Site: brandenburg
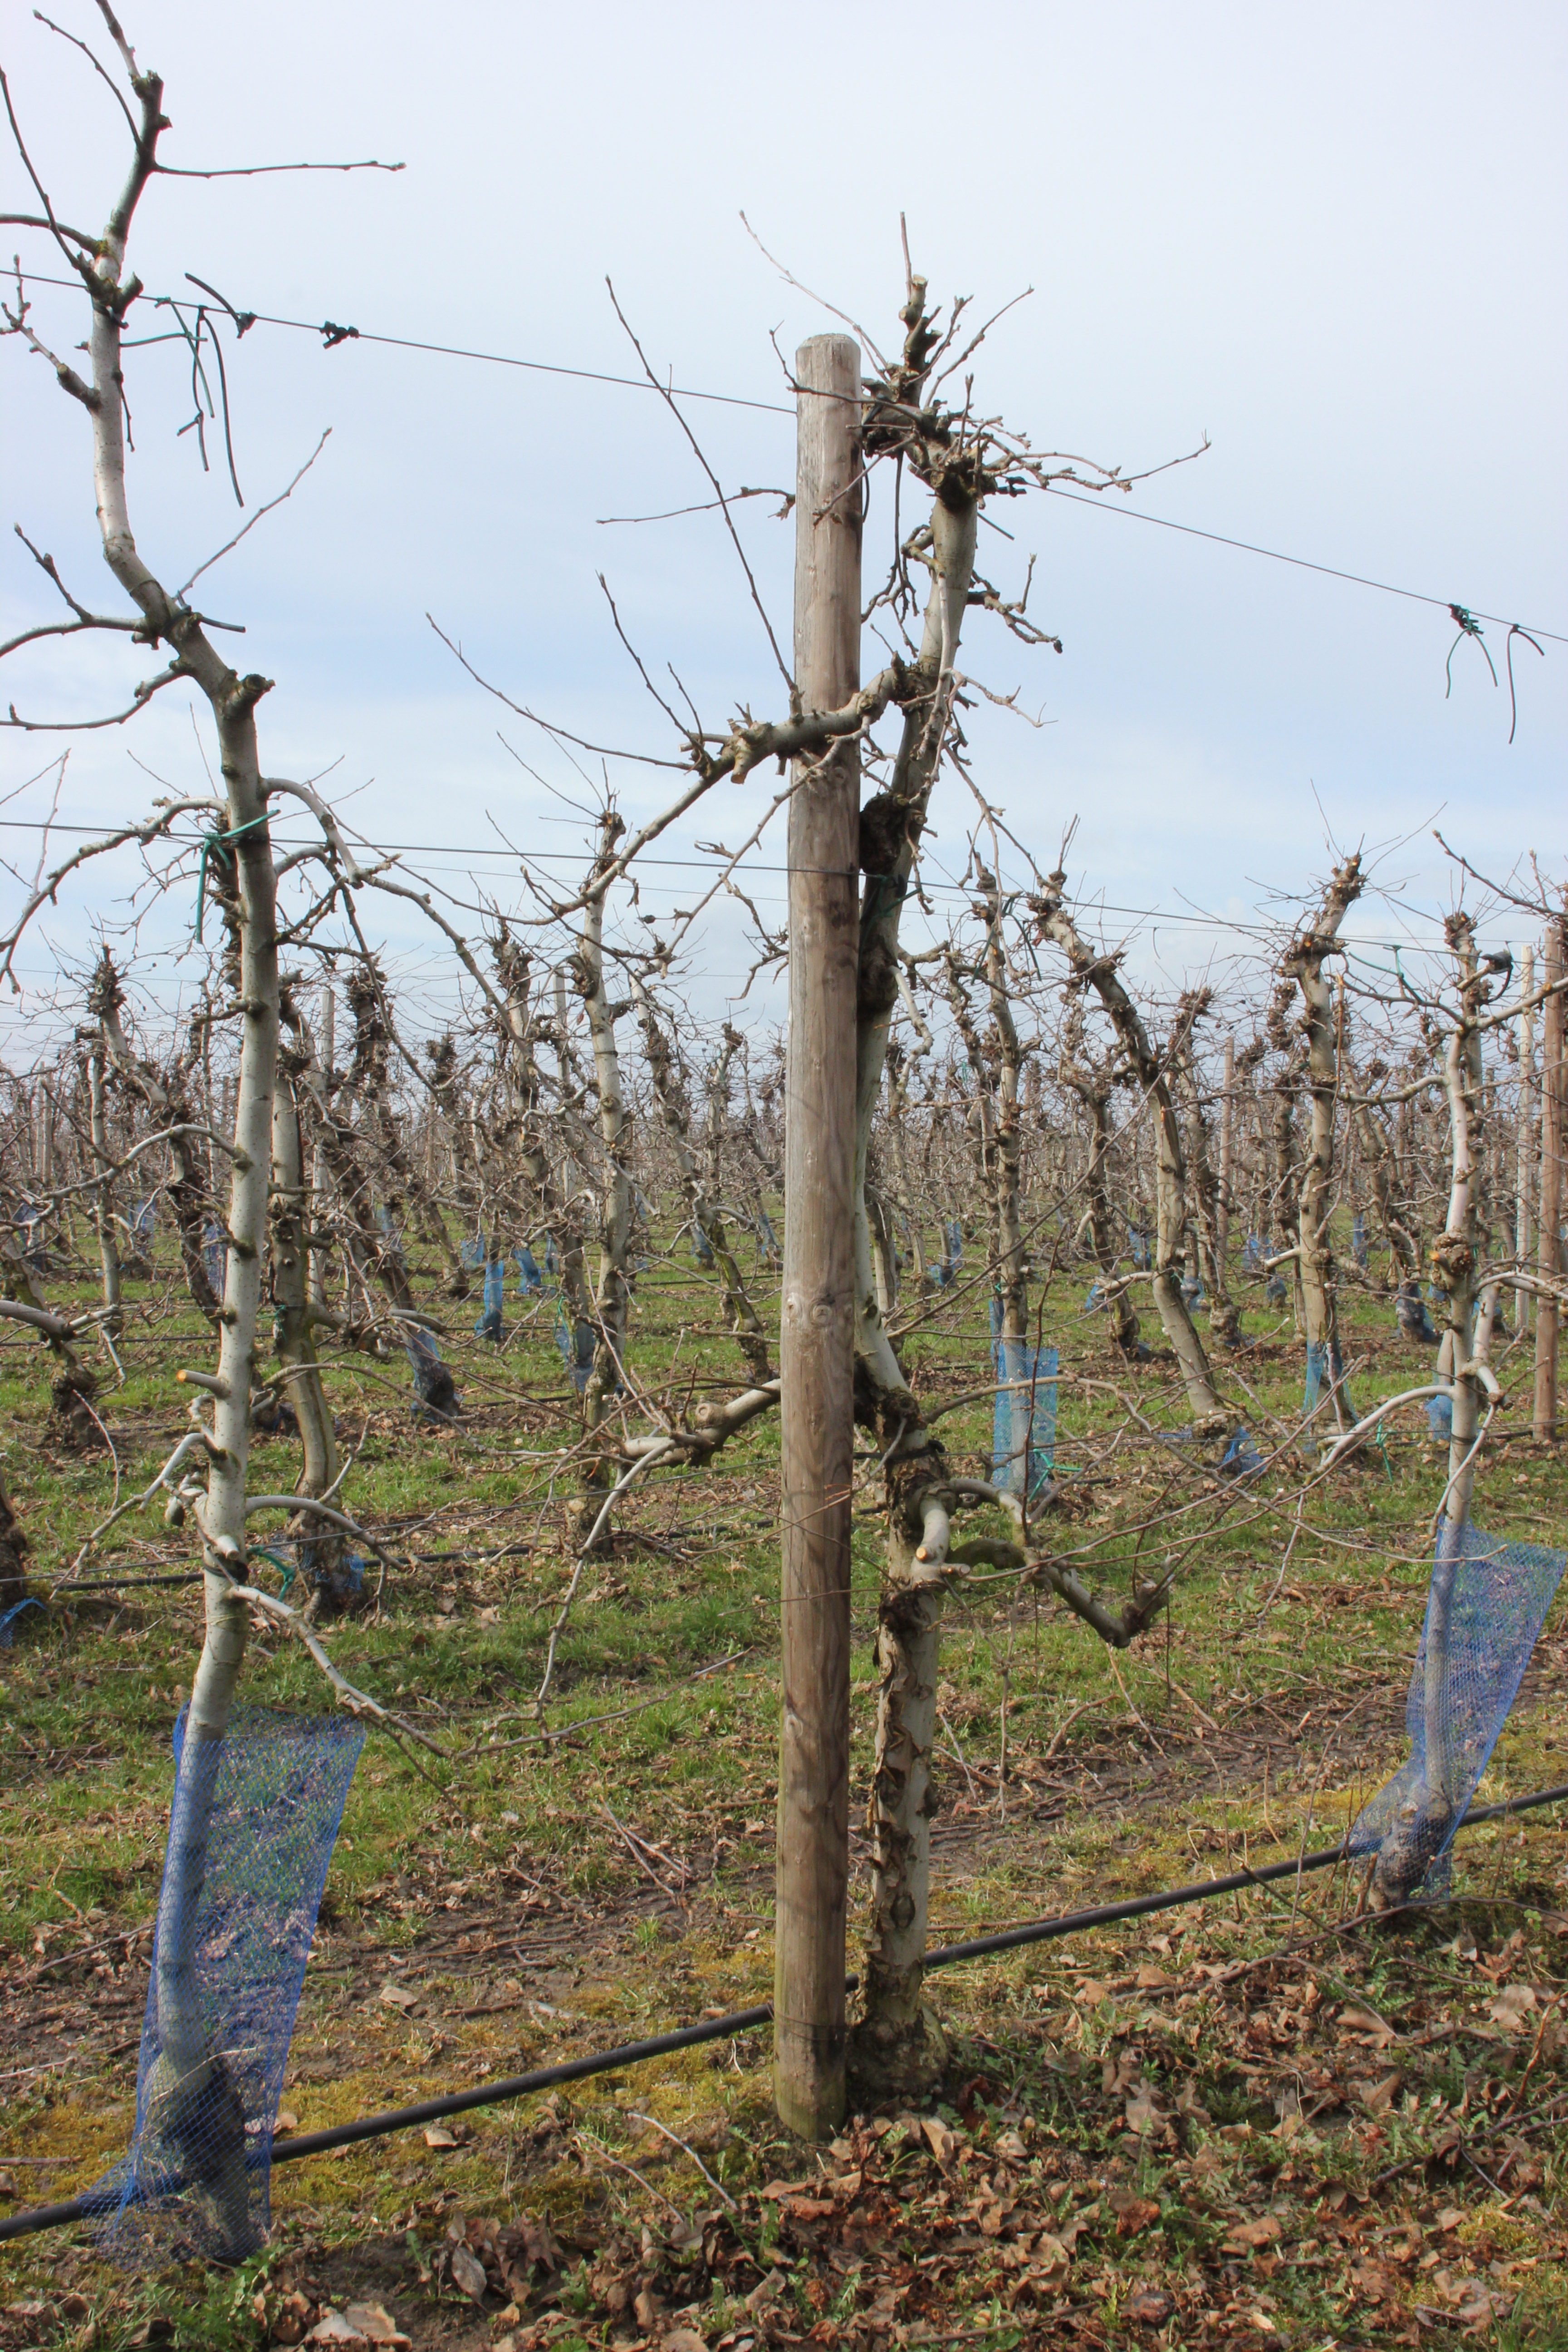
Growth stage (BBCH 01): Bud development